Isaac Meason House

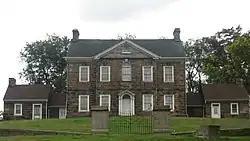
Front of the house

The Isaac Meason House, also known as Mount Braddock, is a historic house located in Dunbar Township, Fayette County, Pennsylvania. Completed in 1802, it is one of only two surviving Palladian style stone mansions from the period in the United States. Isaac Meason, for whom it was built, was an American Revolutionary War hero and early political power broker in the area, becoming the richest person in Fayette County due to his interest in iron furnaces and possession of enslaved people. The house was designated a National Historic Landmark in 1990 for its architecture.